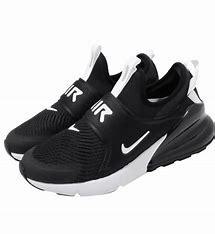
Brand: Nike
Model: Air Max 270 Extreme